Robbie Robertson

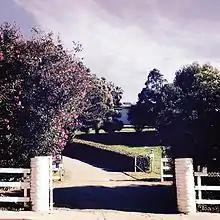
The entrance to Shangri-La Studios in 2016. The Band had the ranch house on the Shangri-La property converted into a recording studio in 1974.

After moving to Malibu in 1973, Robertson and the Band had discovered a ranch in Malibu near Zuma Beach called "Shangri-La", and decided to lease the property. The main house on the property had originally been built by "Lost Horizon" (1937) actress Margo Albert, and the ranch had been the filming and stabling site for the "Mister Ed" television show in the 1960s. In the interim, the house had served as a high-class bordello.